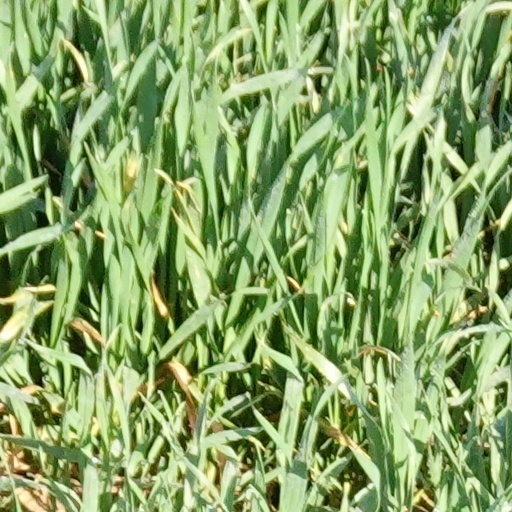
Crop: wheat